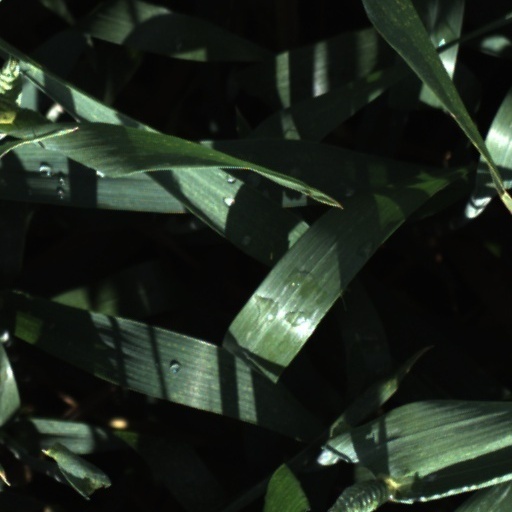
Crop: wheat